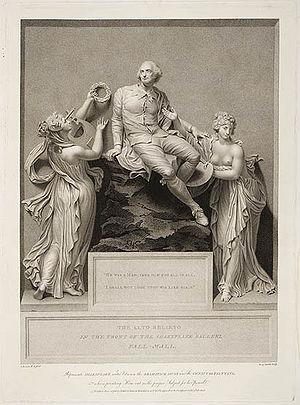
Thomas Banks est un sculpteur britannique, fils d'un géomètre qui était régisseur des terres du Duc de Beaufort.
Dans les quarante ans qui ont suivi sa fondation en 1856, la National Portrait Gallery s'est vu offrir contre rémunération plus de 60 portraits censés représenter William Shakespeare, mais en définitive, il n'y en a que deux qui sont reconnus pour être un portrait de lui, et tous deux sont posthumes. L'un est la gravure qui figure sur la couverture du Premier Folio, et l'autre est la sculpture qui orne son mémorial à Stratford-upon-Avon, qui est antérieur à 1623.
William Shakespeare est un dramaturge, poète et acteur anglais baptisé le 26 avril 1564 et mort le 23 avril 1616. Surnommé « le Barde » ou le « Barde d'Avon », ou le « Barde immortel », il est souvent considéré comme le plus grand écrivain de la langue anglaise et le plus grand dramaturge de tous les temps. Son œuvre, traduite dans de nombreuses langues, se compose de 39 pièces, 154 sonnets et quelques poèmes supplémentaires, dont certains ne lui sont pas attribués de manière certaine.
La Boydell Shakespeare Gallery est une entreprise éditoriale et une galerie d'art fondée en novembre 1786 par le graveur et marchand d'estampes John Boydell qui souhaitait développer une école anglaise de peinture d'histoire. Boydell avait entrepris de produire une édition illustrée des œuvres complètes de William Shakespeare, mais la galerie d’exposition londonienne qui exposait les projets originaux s’avéra le volet le plus populaire de toute l’entreprise.